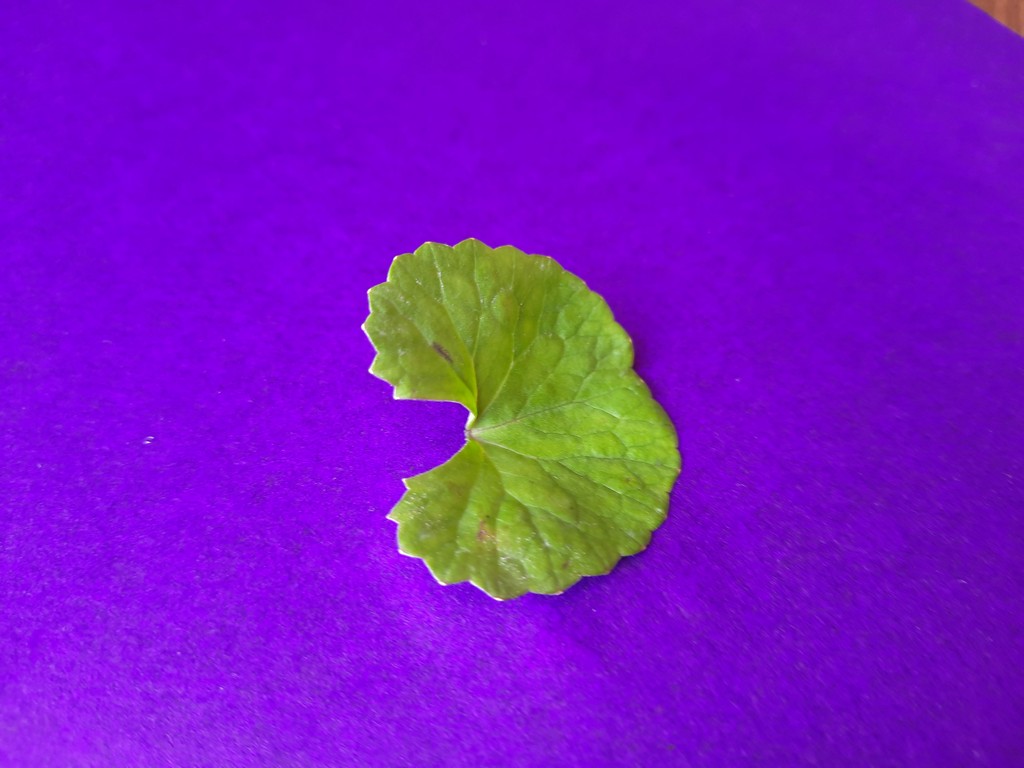
Label: Healthy